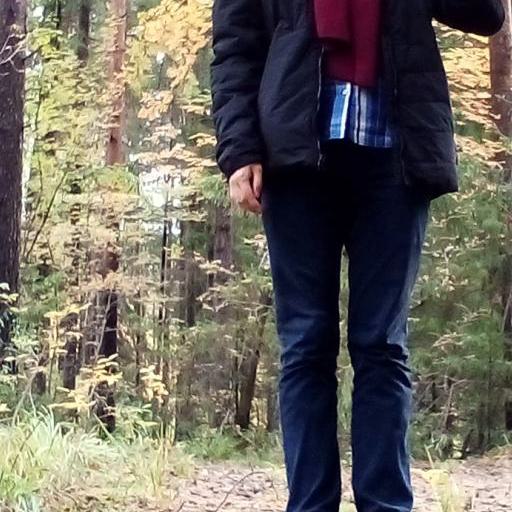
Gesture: no_gesture